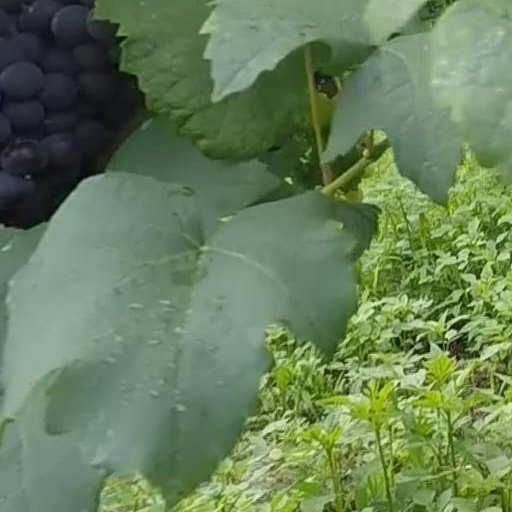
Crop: grape